Tanana, Alaska

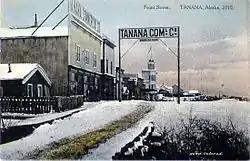
Postcard: Front Street, Tanana, 1910

Tanana ( in Koyukon) is a city in the Yukon-Koyukuk Census Area in the U.S. state of Alaska. At the 2010 census the population was 246, down from 308 in 2000. It was formerly known as "Clachotin", adopted by Canadian French.